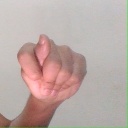
अक्षर: ट